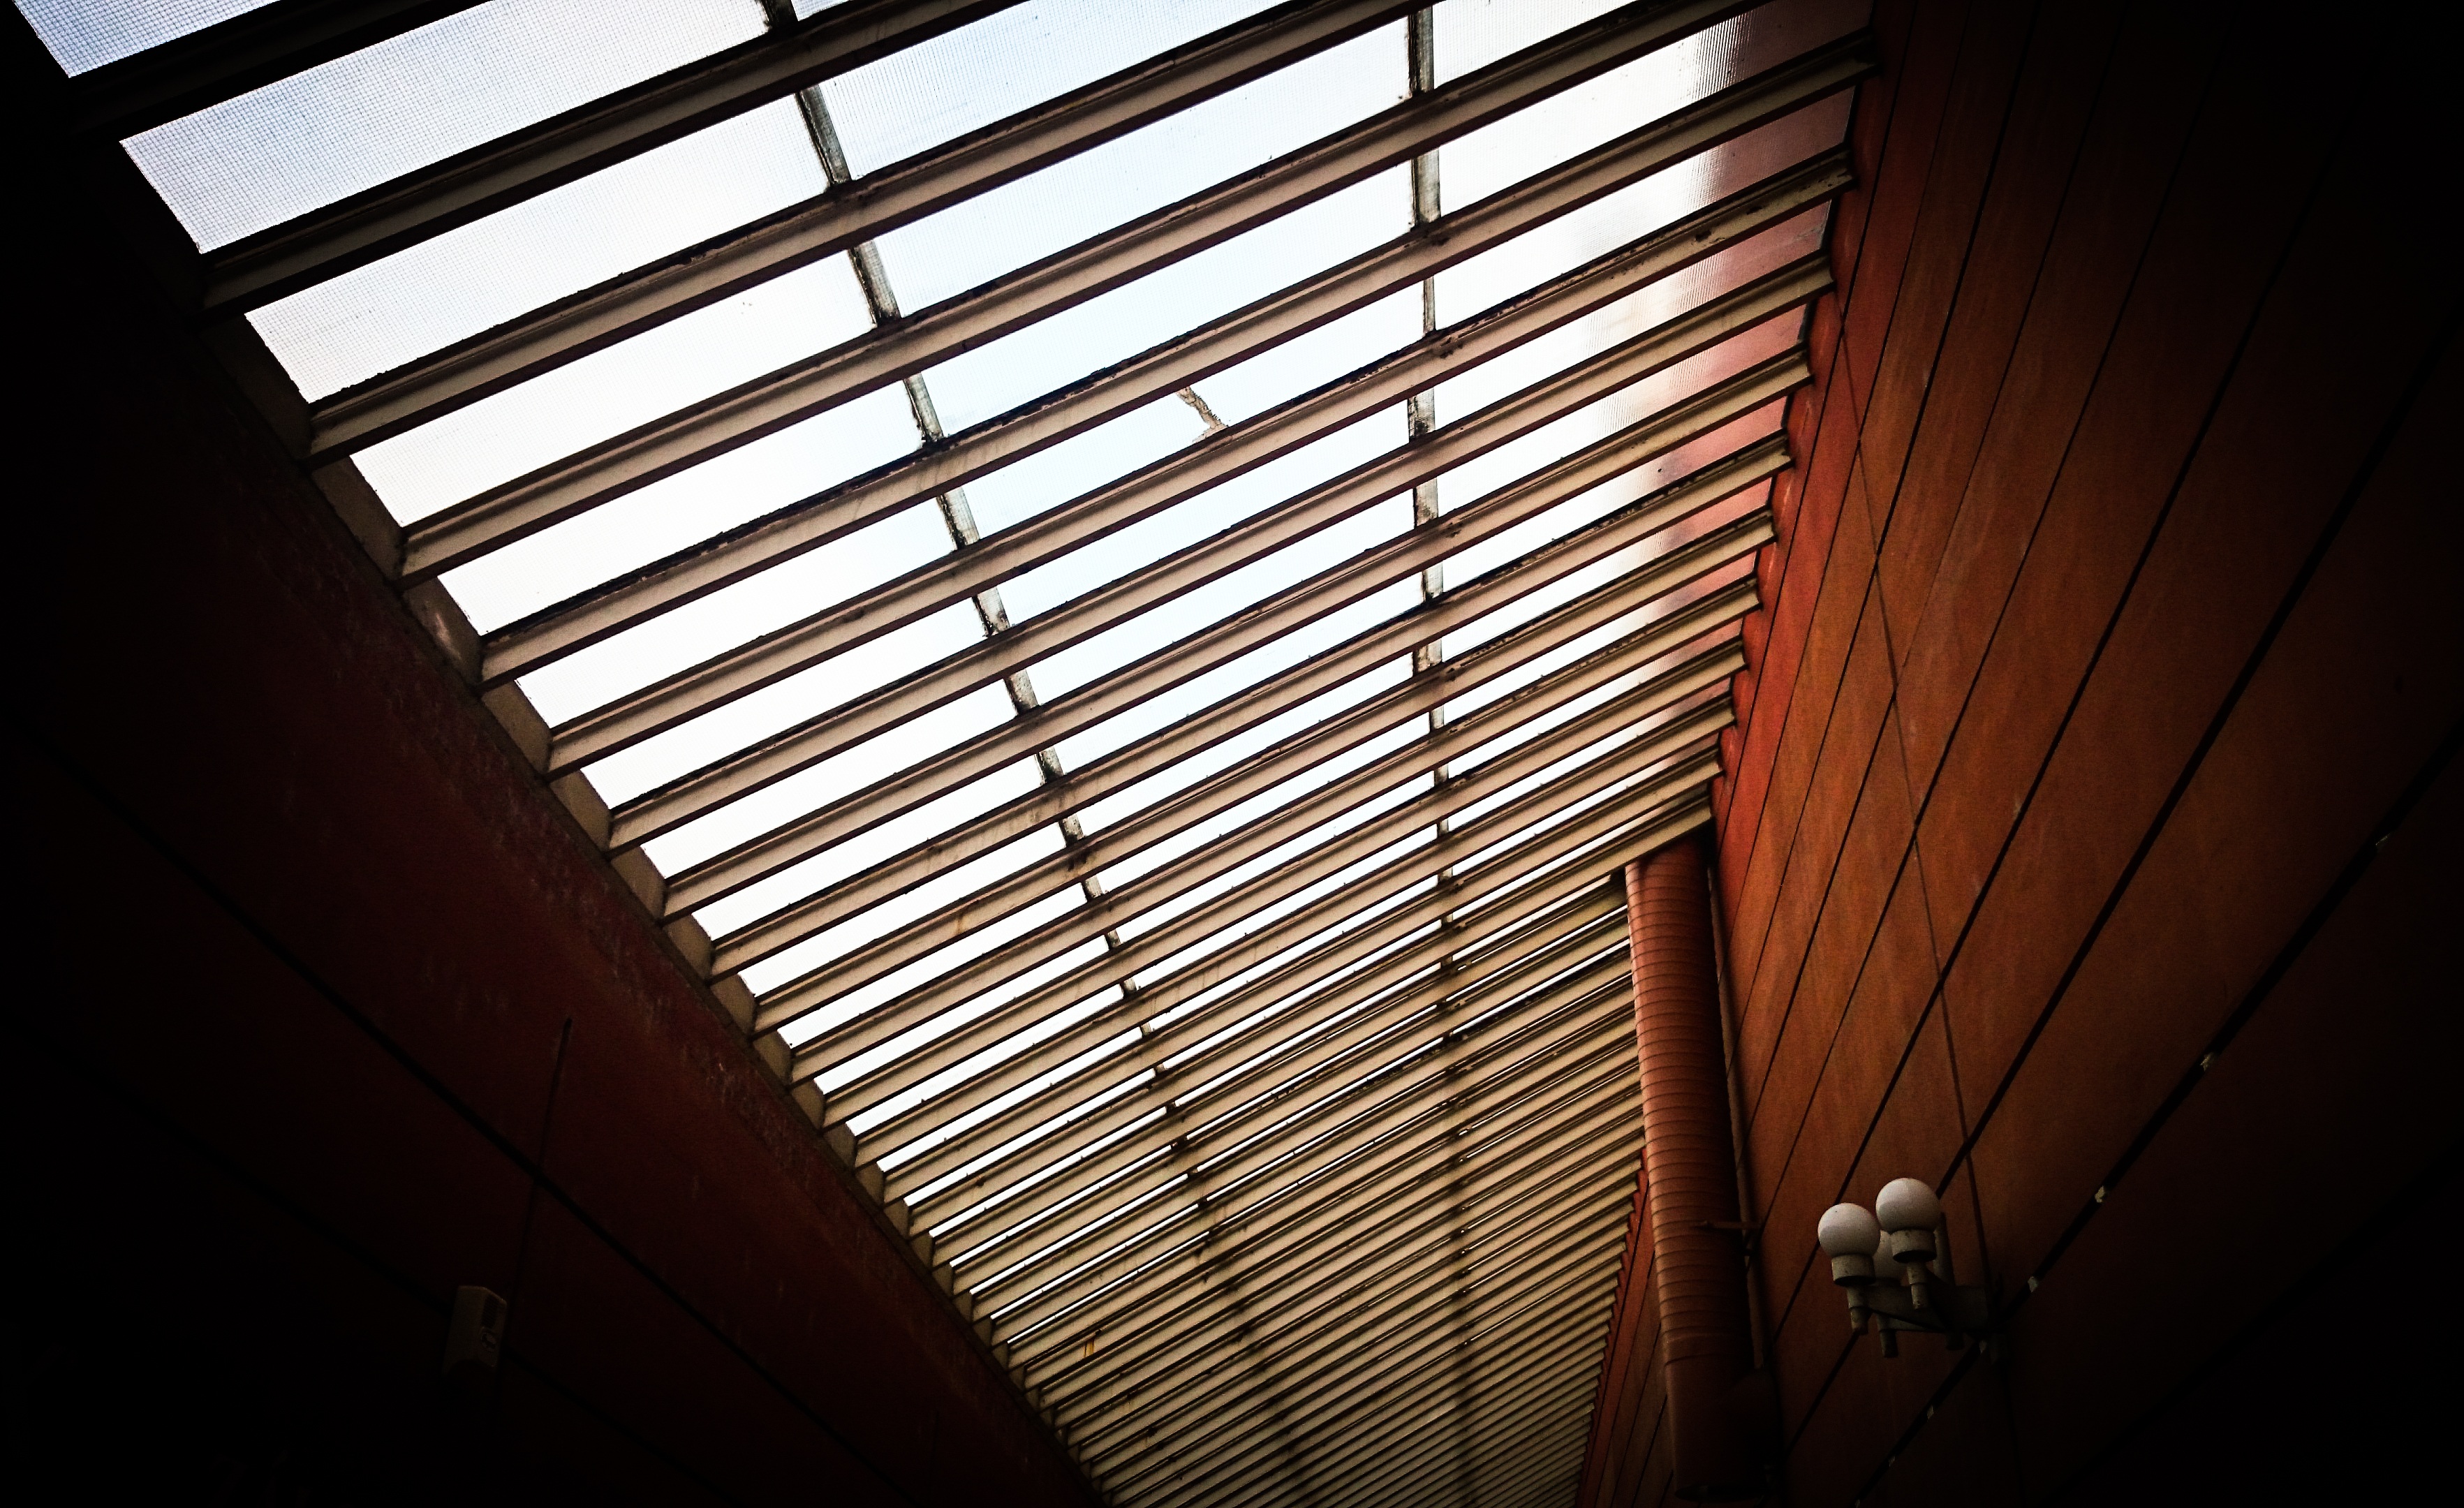
light, abstract, architecture, wood, sunlight, texture, window, glass, wall, ceiling, mystic, line, geometric, color, brown, darkness, lighting, material, surface, interior design, transparent, art, lights, background, design, symmetry, window blind, corridor, beautiful, nice, shape, daylighting, window covering, window treatment